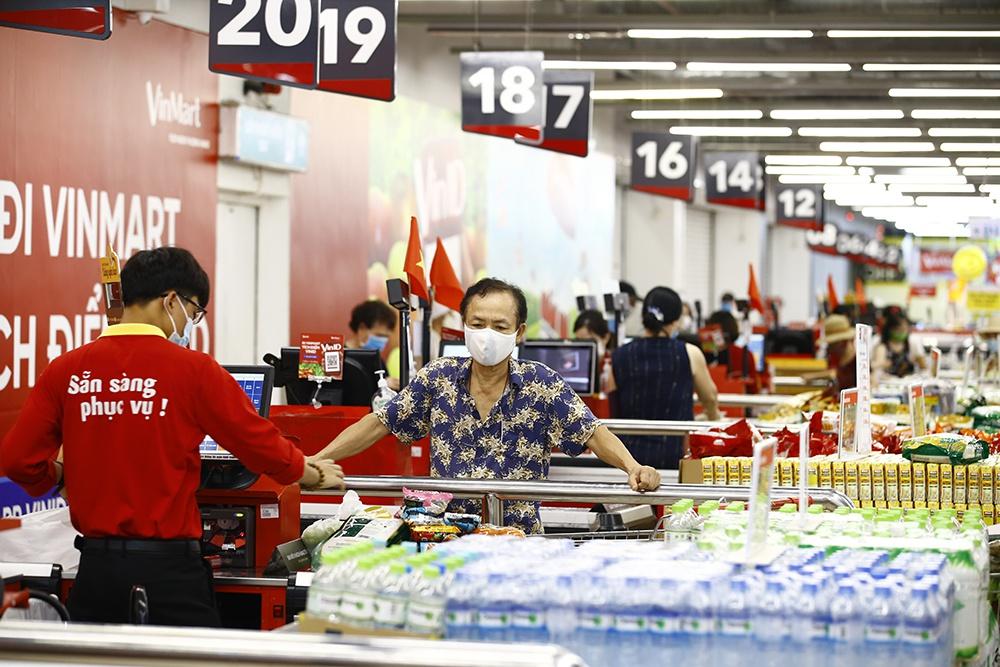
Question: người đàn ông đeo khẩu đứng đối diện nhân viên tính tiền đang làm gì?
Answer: đang tính tiền